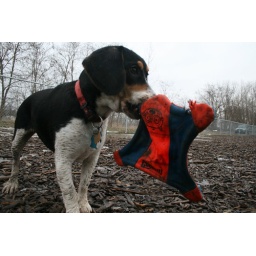
snow followed by freak mild weather = dirty dog